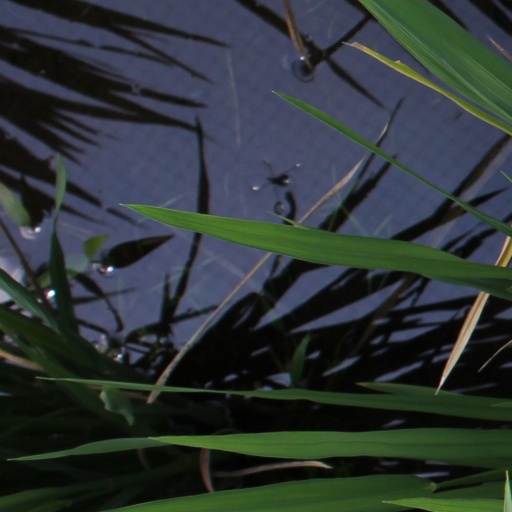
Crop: rice